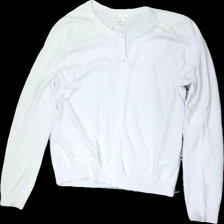
View: front
Type: Cardigan
Category: Ladies
Brand: H&M
Colors: White
Material: 100% Cotton
Cut: Tight, C-collar
Size: M
Season: All
Stains: Minor
Damage: Stain
Damage location: bottom right
Price range: 50-100
Recommended usage: Reuse
Description: White cardigan